William James Austin

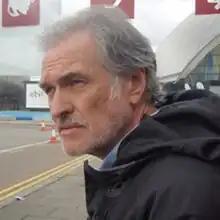
William James Austin 2012

William James Austin's poetry, fiction, theoretical essays, book reviews, letters and visual art have appeared or been exhibited in the "Paterson Literary Review", the "American Book Review", "Blaze", "Louisiana Literature", ""The New Laurel Review", "Xavier Review", "Koja", "Black October", "The Small Press Review", "Boston Literary Review (BluR)", "Masthead", "The World Healing Book" (a 9/11 anthology from Iceland), "Fell Swoop", Appearances, "A Shout in the Street" (as Allen Ginsberg's B-side), the "Tulane Literary Review", The Chronicle of the Louisiana Endowment for the Humanities, "Scrambled Eggs", "Timbuktu", "Contemporary Jewish-American Dramatists and Poets" (Greenwood Press), "Spidertangle: The Book" (by Miekal And), "Gallerichickenscratch", "American Poetry" (by Igor Satanovsky), "Magazinnik" (in Russian translation), "Vozdukh" (in Russian translation), the "Contemporary Review", "xStream", "Here and Now" (Boston Public Radio), "E·ratio", "Moria", "Turntable and Blue Light", the "Istanbul Literary Review", "Caietele Internaţionale de Poezie" (International Notebook of Poetry; in Romanian translation), "Origini" (pub. LiterArt XXI, sponsored by the International Association of Romanian Writers and Artists, Inc.), "The June 30 Manifesto" (ed. John M. Bennett and Scott Helmes; Luna Bisonte Prods), "Black Zinnias" (sponsored by the California Institute of Arts and Letters), "The Best of Generator Press" (CD-ROM), "Le Cirque: The Soundtrack" (audio CD), "Fieralingue" (Italian journal of arts and letters), the Durban-Segnini Gallery (Miami, FL), Gallery 324 (Cleveland, OH), Tacheles (Berlin), the Fort Worth Art Center (Fort Worth, TX), and other venues.